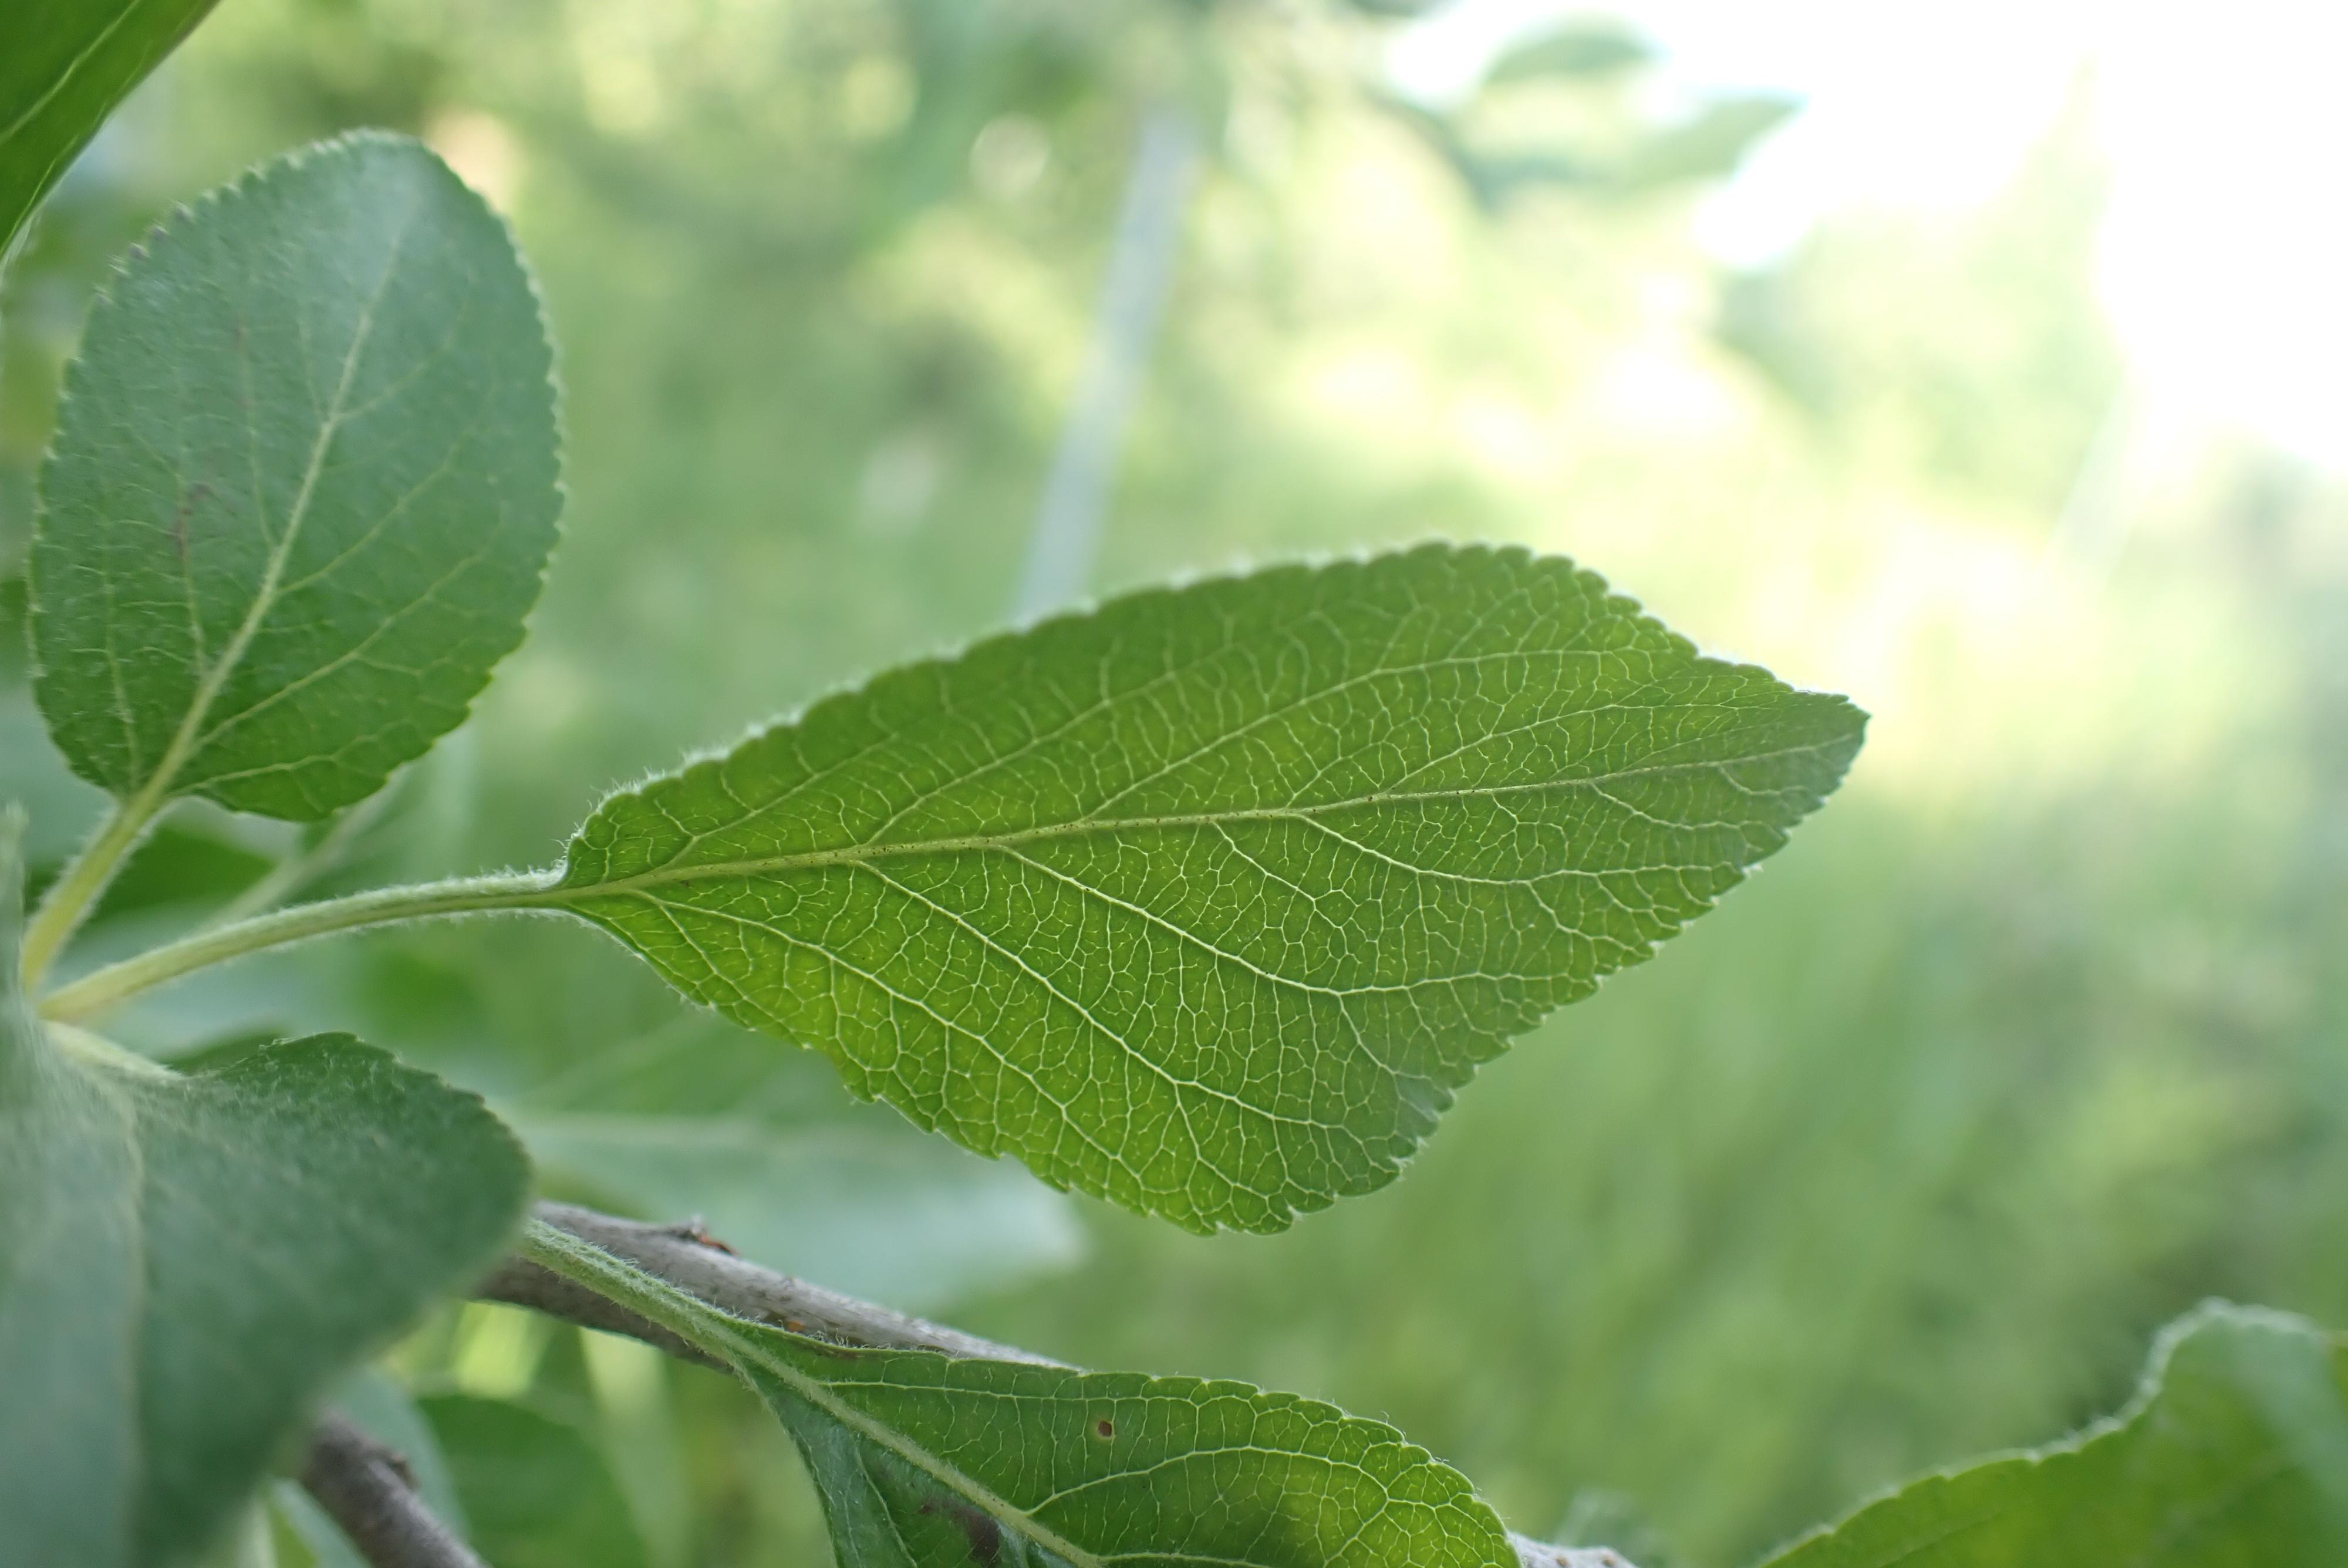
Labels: healthy